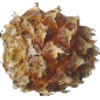
Label: pineapple_mini